Katherine Conolly

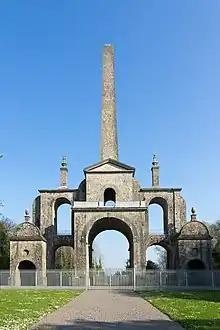
Conolly's Folly

Katherine Conolly was born Katherine Conyngham around 1662. Her parents were Sir Albert Conyngham and Margaret (née Leslie). She was the eldest of their 10 children, with one of her brother's being Henry Conyngham. Her maternal grandfather was Henry Leslie. She married William Conolly in 1694, a speaker of the Irish house of commons and purported to be the wealthiest man in Ireland. The marriage was likely to have been a love match. The couple used her dowry of £2,300 to purchase their first estates in County Meath. Through her connections, her husband was able to ally himself with the influential protestant families such as the Gores, Montgomerys and Leslies. She became known as a political hostess, gaining a mention in a ballad detailing the 1723 Westmeath by-election.